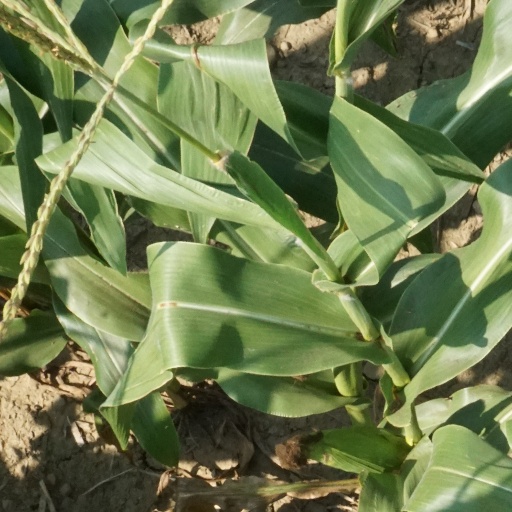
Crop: maize; corn